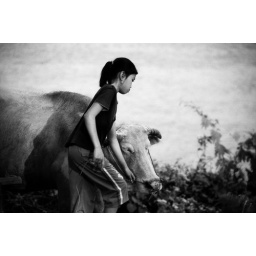
a girl brings home the water buffalo in the evening. 4000 islands, Laos